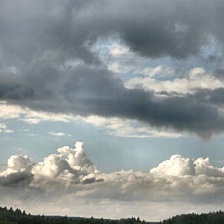
Cloud type: Cirrocumulus